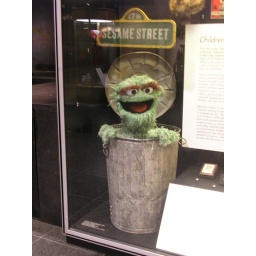
Oscar, he's pretty cute in person